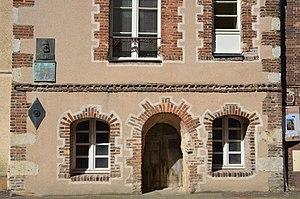
Maison natale d'Adrien Proust à Illiers-Combray
Adrien Achille Proust, né le 18 mars 1834 à Illiers et mort le 26 novembre 1903 à Paris, est un médecin français, professeur à la chaire d'hygiène de la faculté de médecine de Paris.